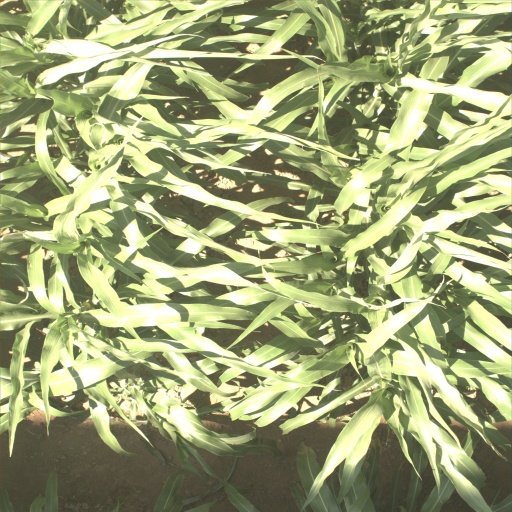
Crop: sorghum